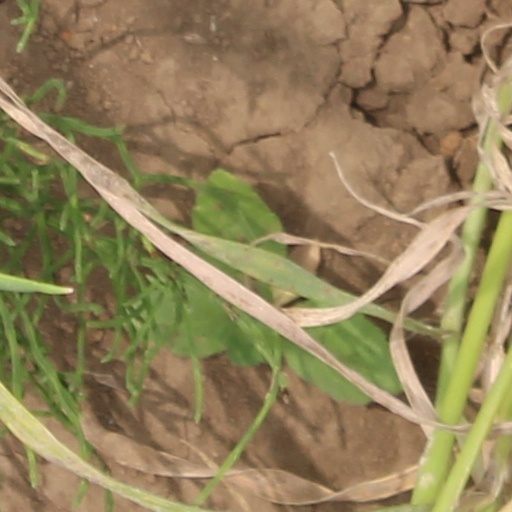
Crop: wheat